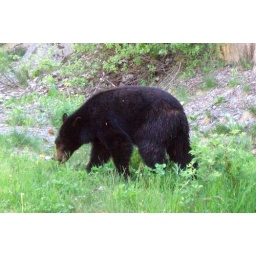
Black bear no. 1 by the side of the road in Whistler residential area.